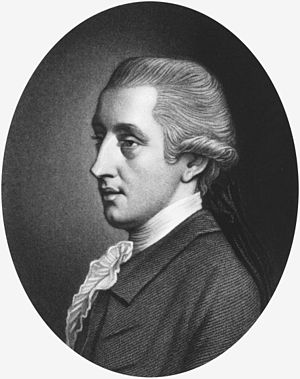
Copleymedaljen / Modtagere af medaljen / 1751–1800
Copleymedaljen er en pris givet af Royal Society of London for fremragende præstationer i forskning inden for enhver gren af naturvidenskaben, vekslende mellem de fysiske videnskaber og de biologiske videnskaber. Medaljen, der uddeles årligt, er den ældste Royal Society-medalje, der stadig uddeles, idet den første gang blev givet i 1731 til Stephen Gray. Den første kvinde, der fik medaljen var Dorothy Crowfoot Hodgkin i 1976.